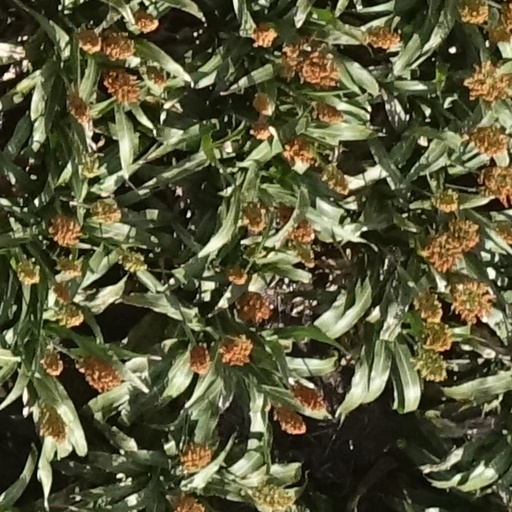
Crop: sorghum